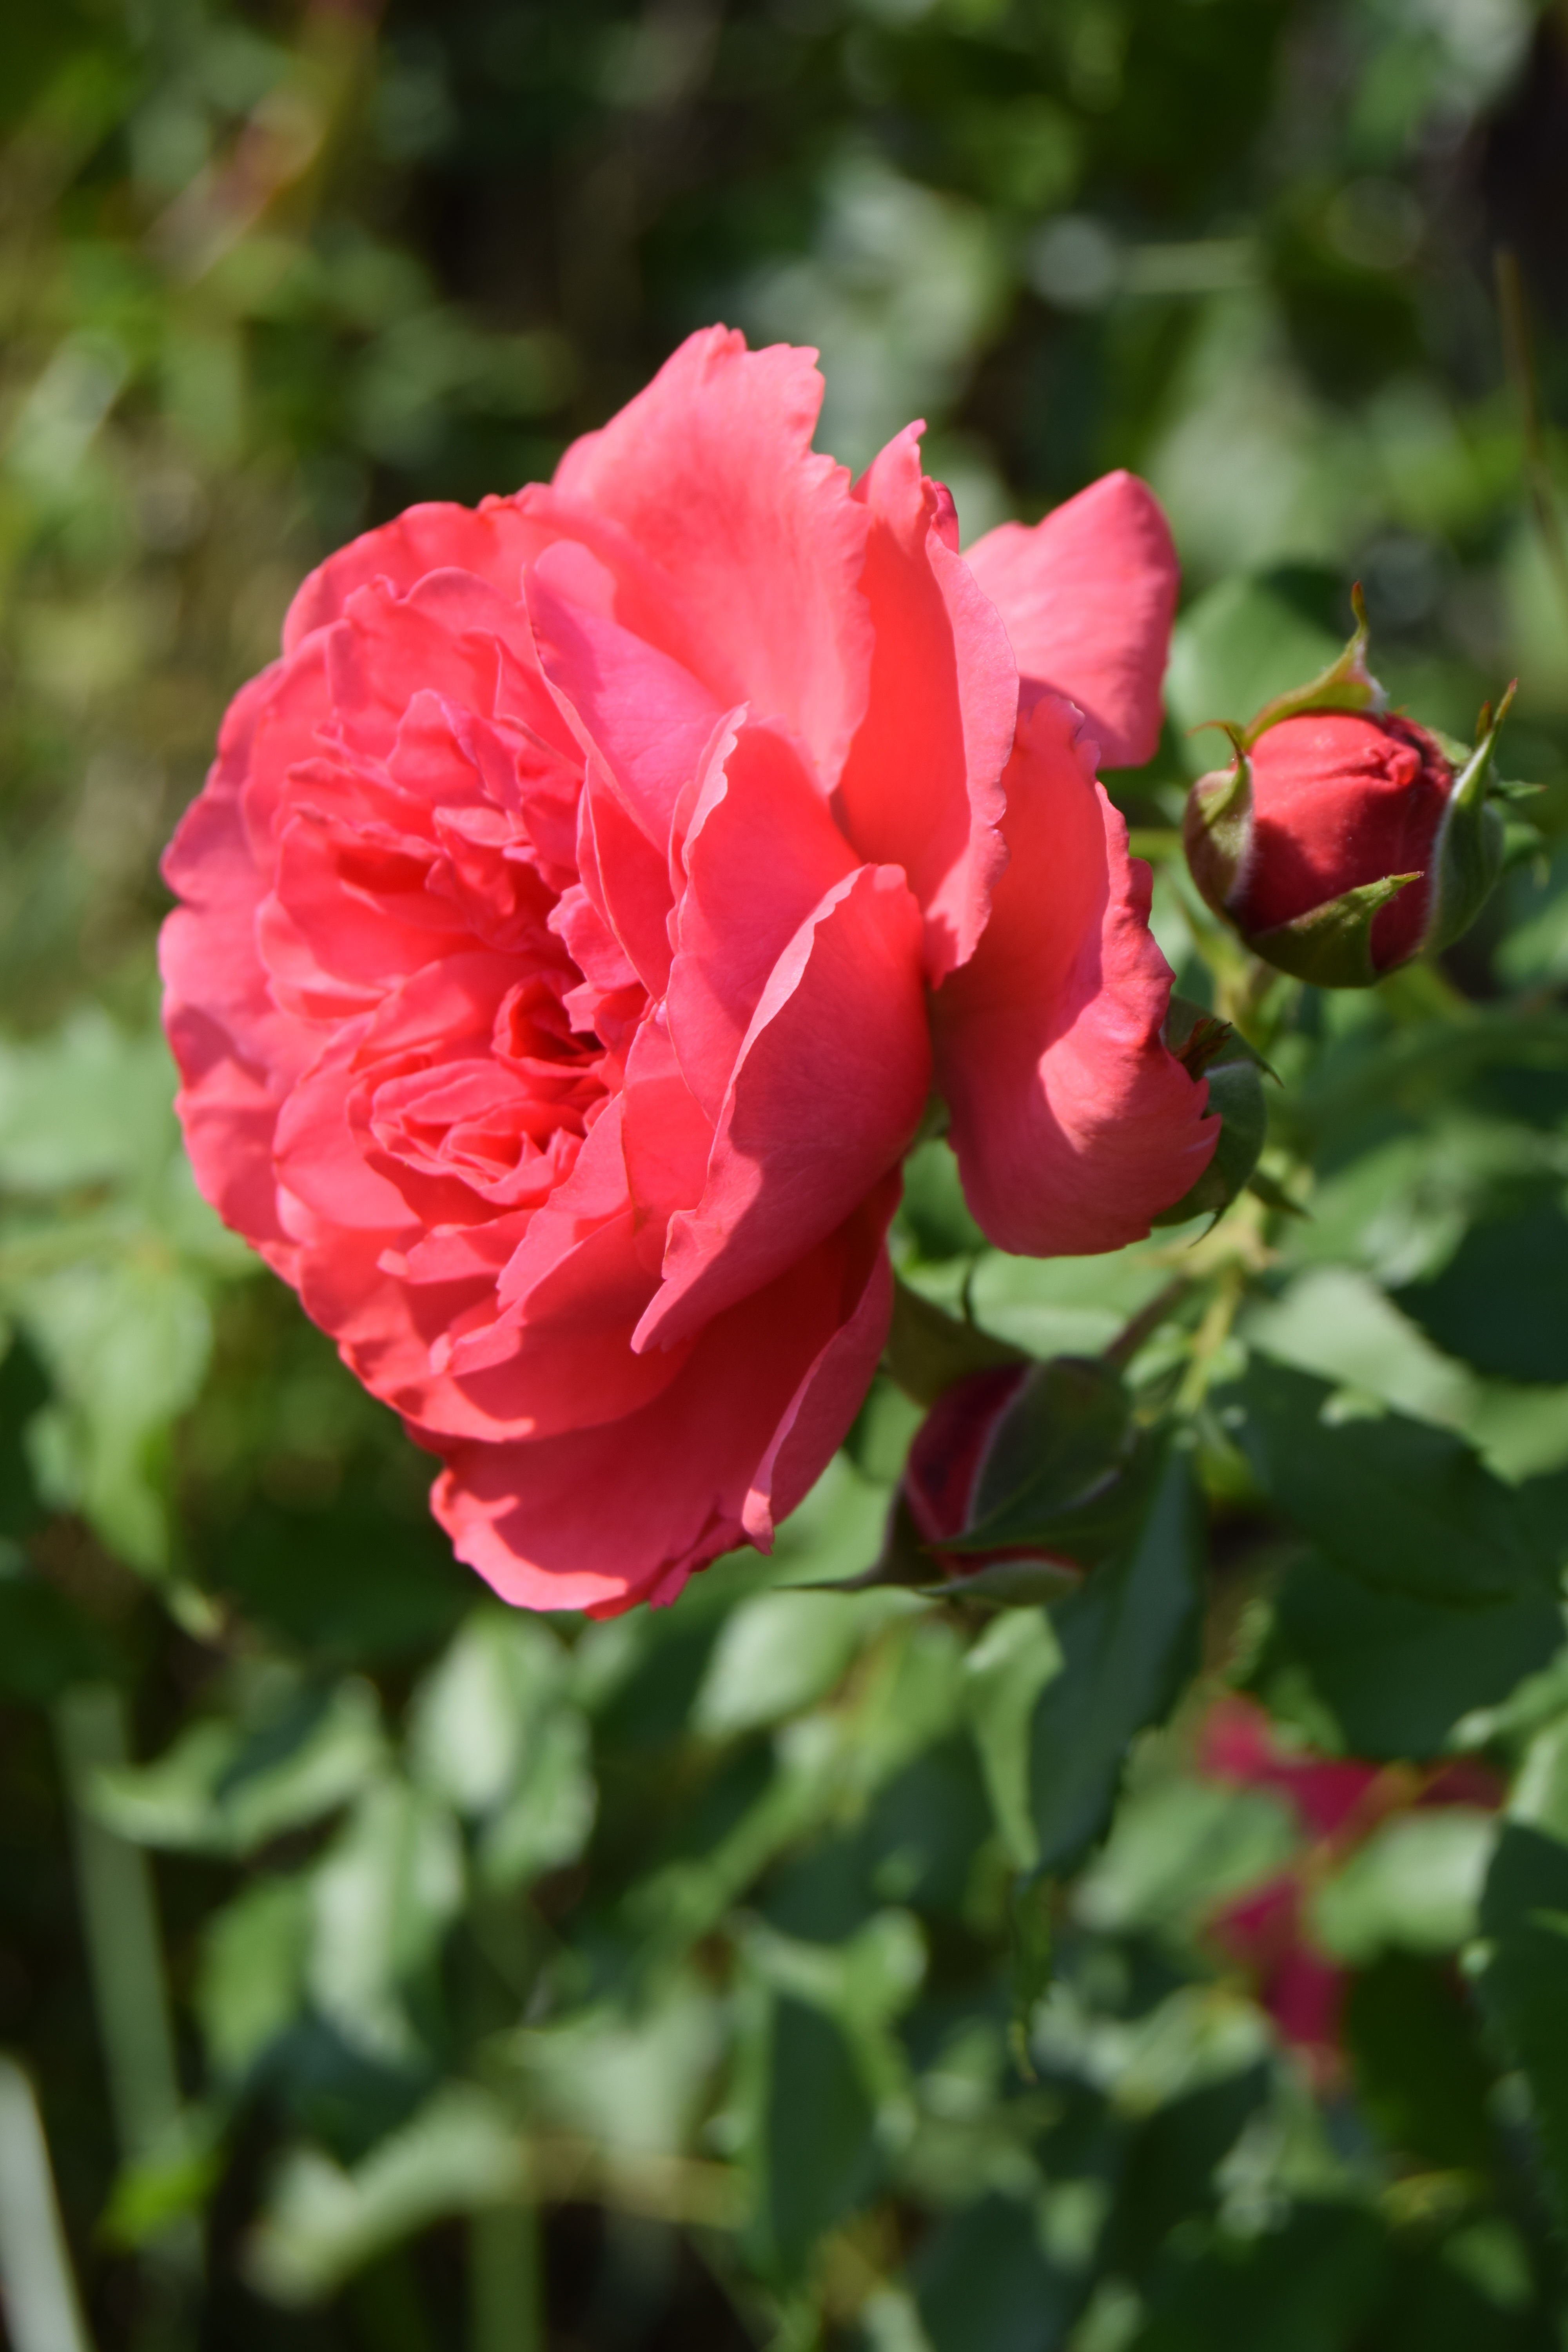
nature, plant, flower, petal, rose, red, garden, pink, flora, floribunda, rose flower, flowering plant, garden roses, rose family, annual plant, land plant, rosa centifolia, rose order